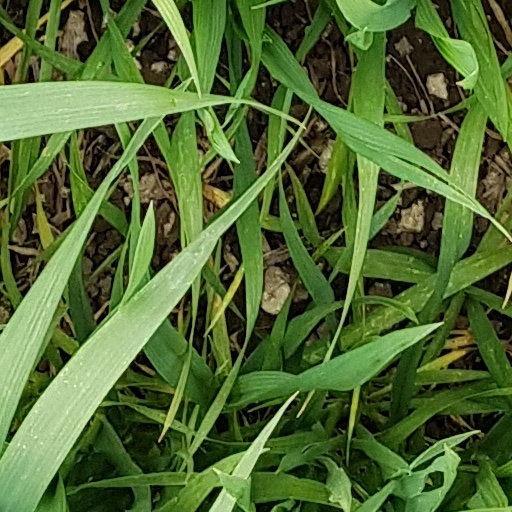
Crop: wheat